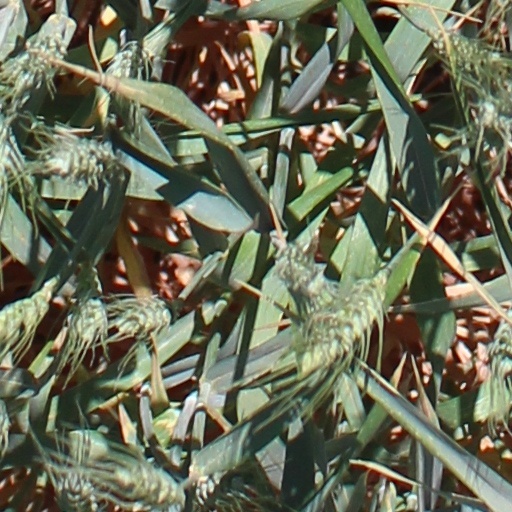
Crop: wheat